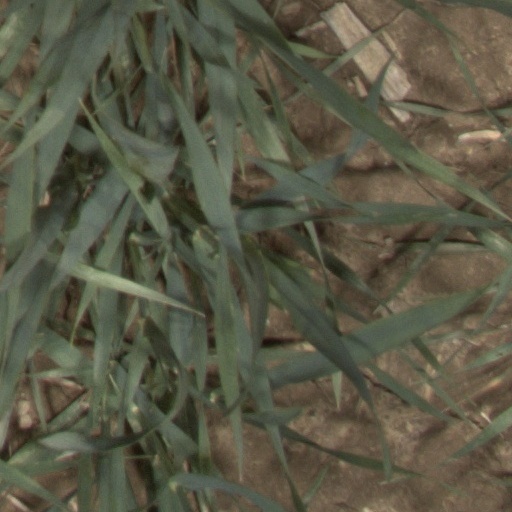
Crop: wheat